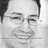
Emotion: happy